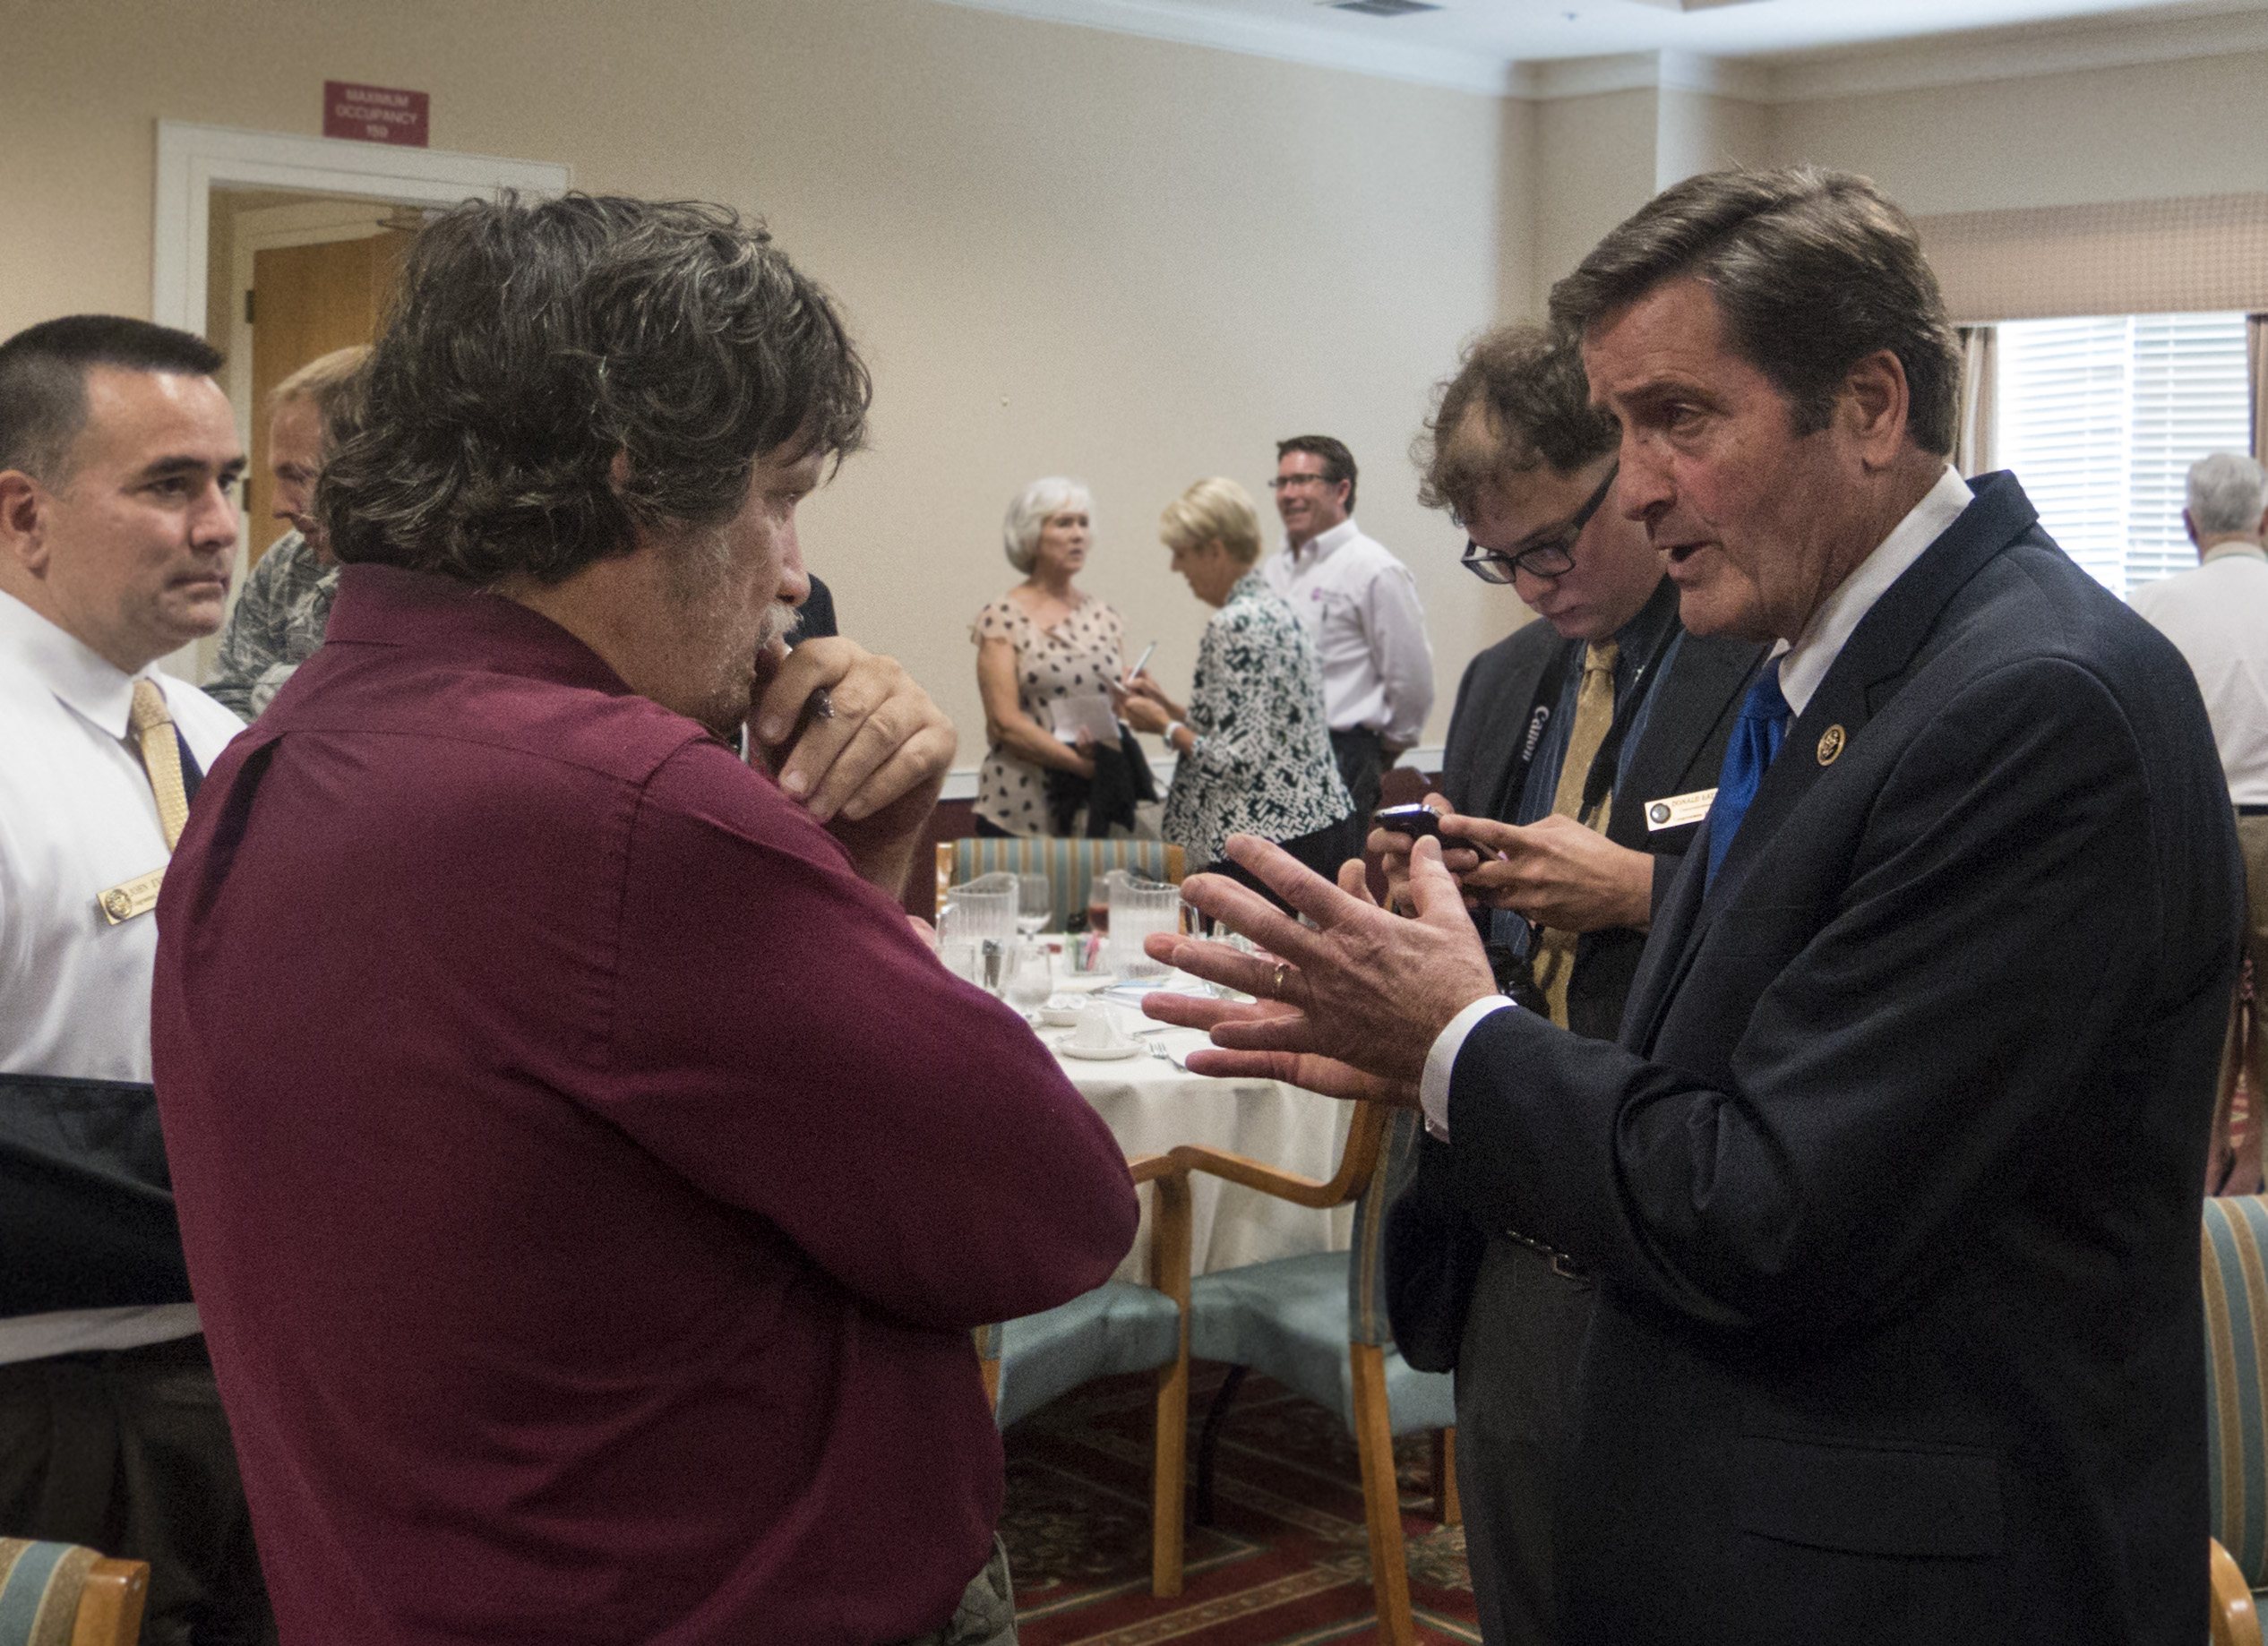
community, politics, 365, journalist, 3652015imstillstanding, ianthompson, repjohngaramendi, academic conference